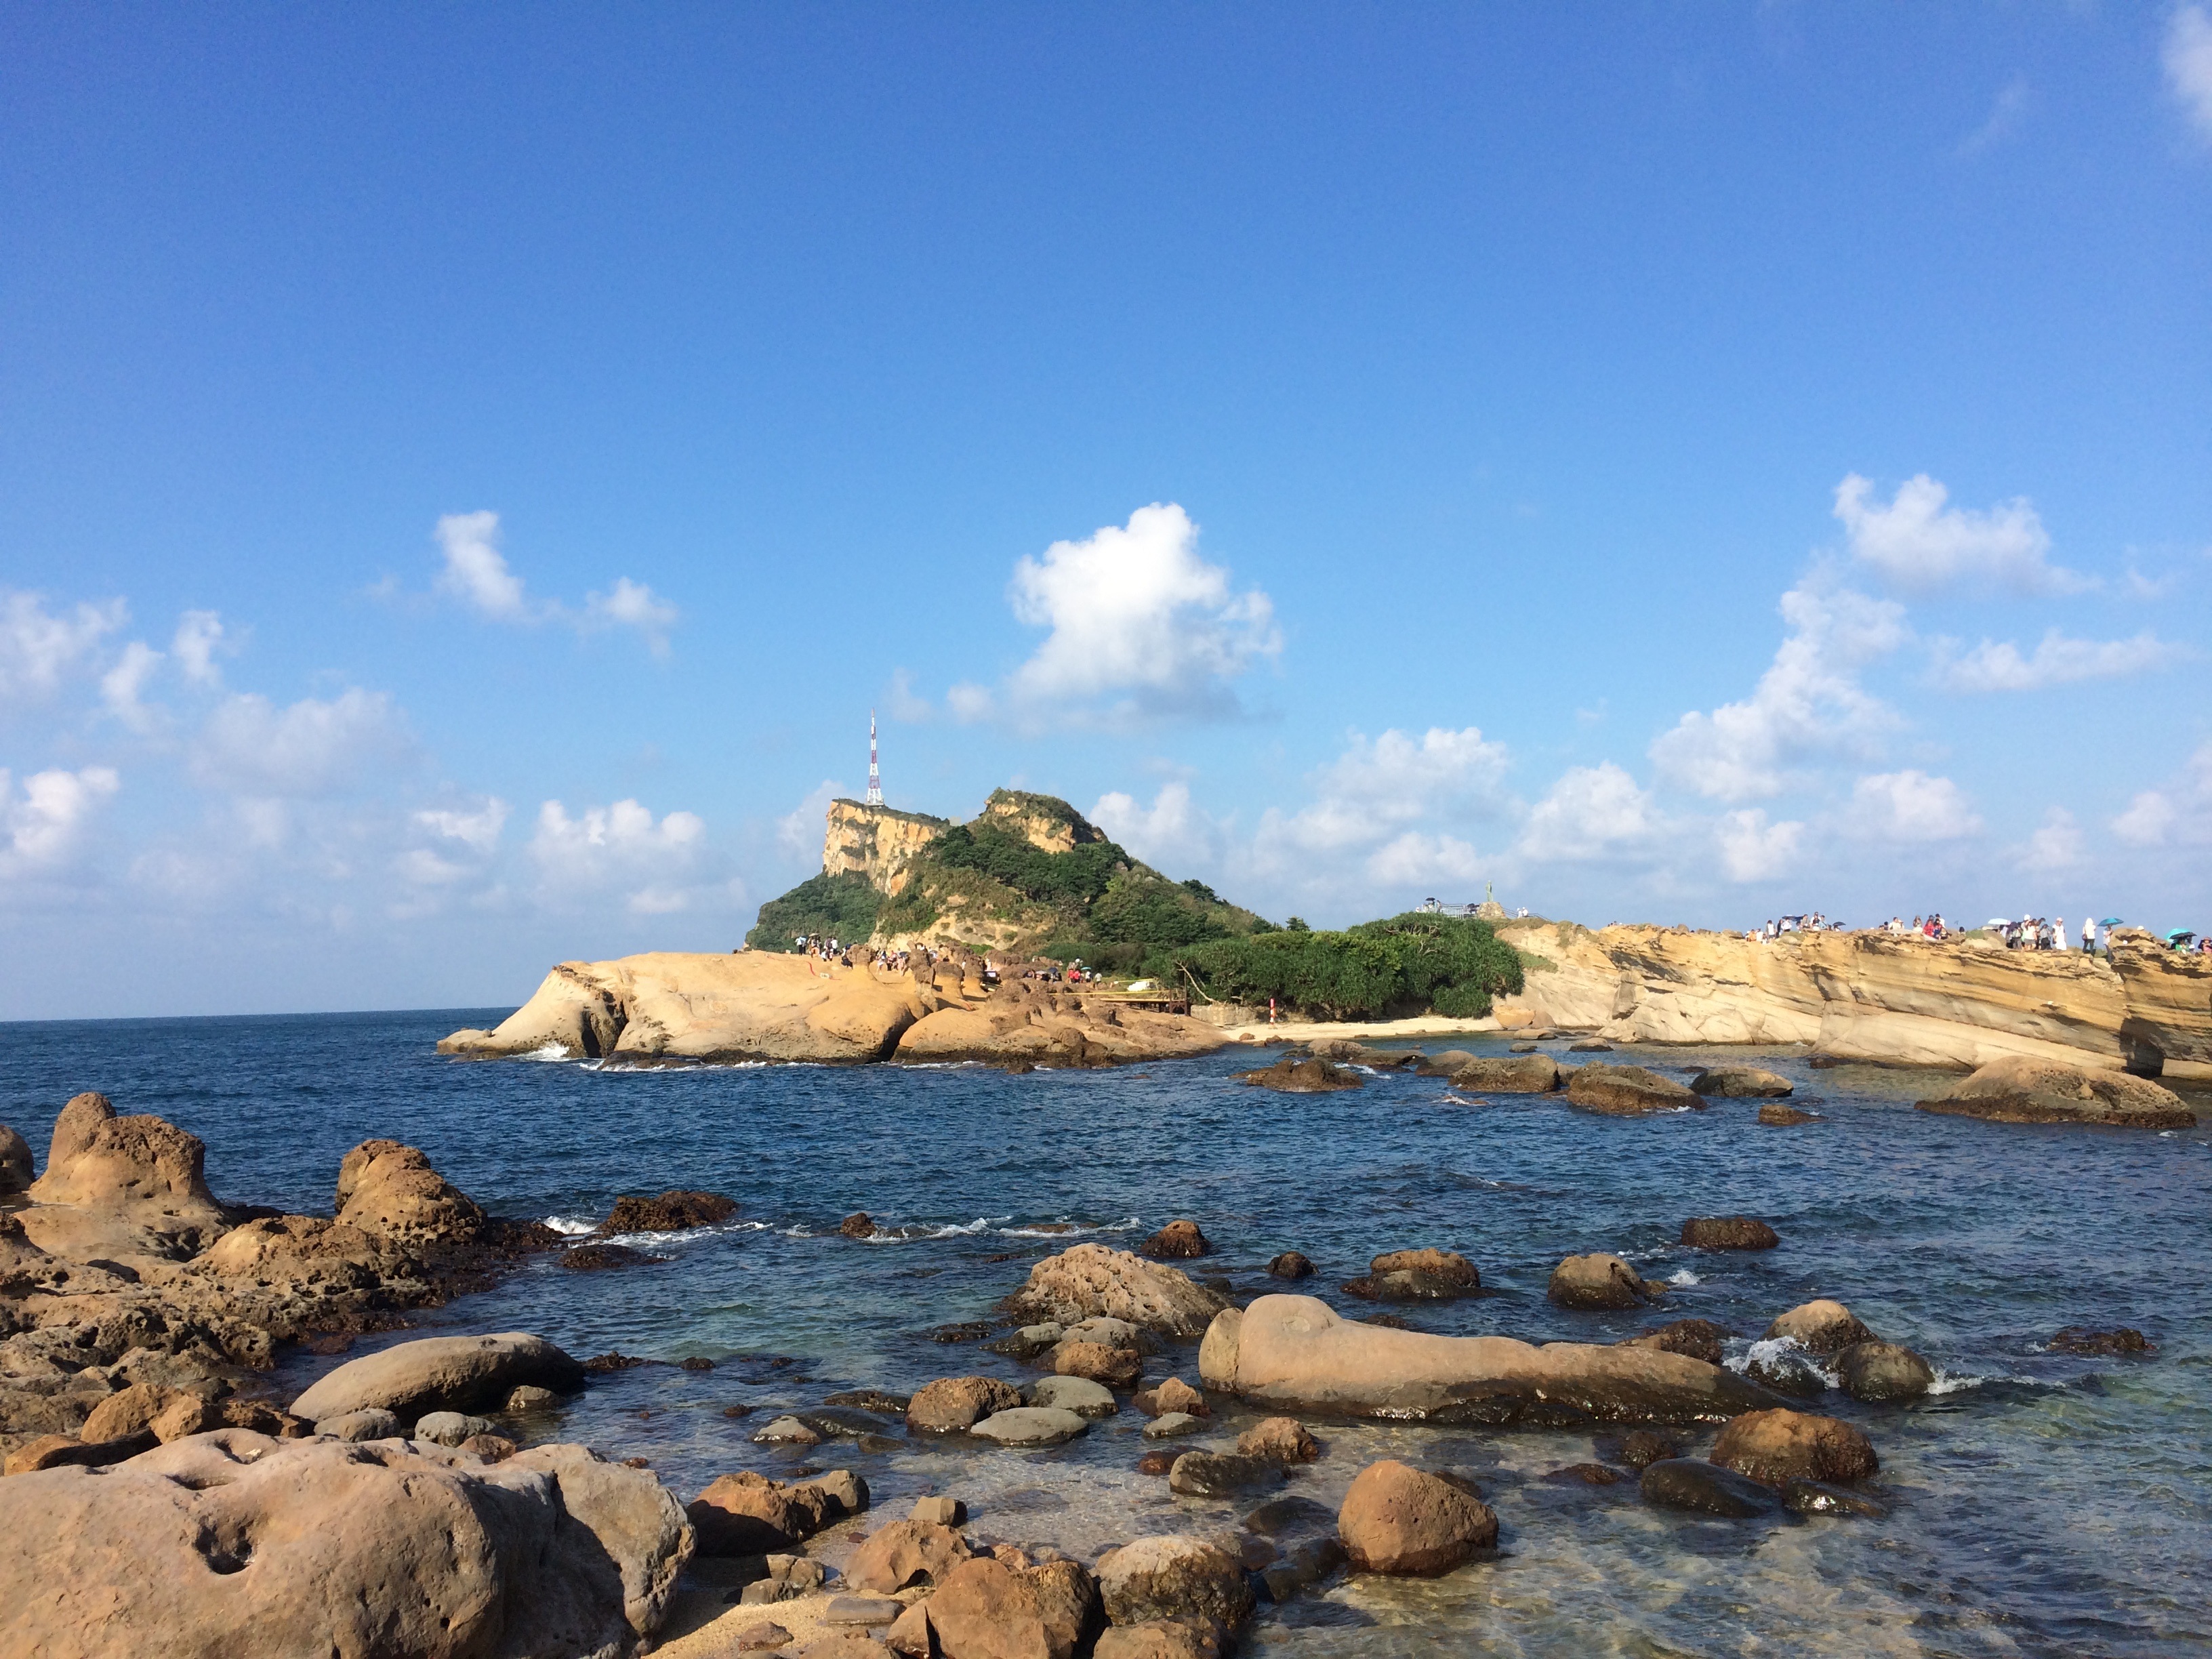
sky, coast, shore, sea, beach, body of water, geographical feature, ocean, rock, horizon, bay, cliff, vacation, cove, cape, islet, landscape, terrain, sand, wave, island, tower